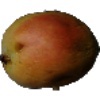
Label: Papaya 1